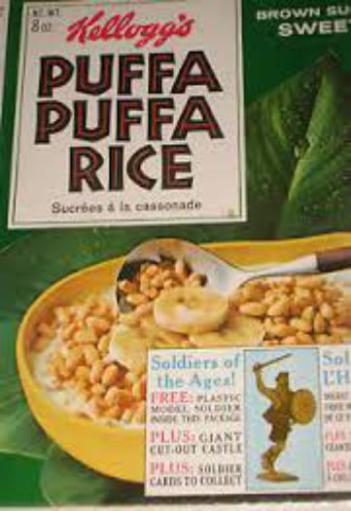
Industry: Food